Sopwith Dolphin

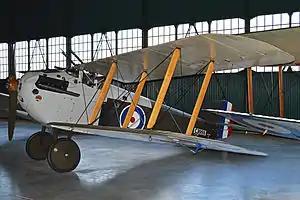
Dolphin Mk I composite airframe displayed at the Royal Air Force Museum London, 2013

The Sopwith 5F.1 Dolphin was a British fighter aircraft manufactured by the Sopwith Aviation Company. It was used by the Royal Flying Corps and its successor, the Royal Air Force, during the First World War. The Dolphin entered service on the Western Front in early 1918 and proved to be a formidable fighter. The aircraft was not retained in the postwar inventory and was retired shortly after the war.